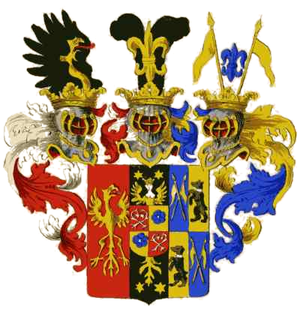
Le Cercle du Bas-Rhin-Westphalie fut un cercle impérial du Saint-Empire romain germanique. Il fut fondé en 1500.
Le comté de Rietberg est un territoire du Saint-Empire romain germanique, indépendant de 1237 à 1807, dont la capitale était Rietberg. Il se trouve dans le Haut-Ems en Westphalie, à la frontière des principautés ecclésiastiques de Paderborn et de Münster. Il intègre le royaume de Prusse après le congrès de Vienne, en 1815 et la Rhénanie-du-Nord-Westphalie en 1946.
La noblesse du Saint empire ou noblesse impériale, est l’ensemble des personnes ayant reçu un titre ou sa confirmation à le porter directement de l'empereur du Saint-Empire, formant d'une part, une noblesse dite "immédiate" et souveraine, relevant uniquement de l'empereur; et de l'autre une noblesse honorifique médiate, soumise aux seigneurs locaux. Médiate ou immédiate, cette noblesse était reconnue dans tout l'empire. Celle ci ne doit pas être confondue avec les noblesses territoriales des États qui composaient l'empire, qui elles, n'étaient reconnues que dans leurs territoires respectifs.